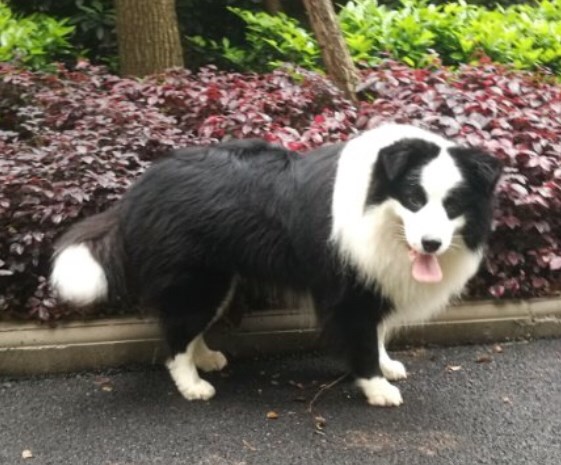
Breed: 2594-n000109-Border_collie